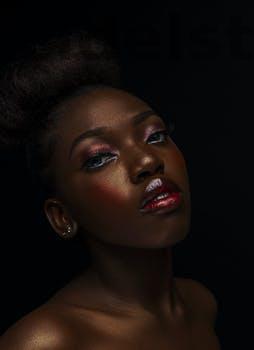
Label: Watermark